Gulf, Colorado and Santa Fe Railway

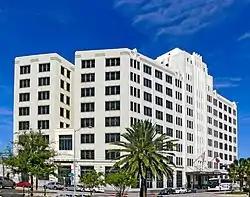
AT&SF Union Station in Galveston, Texas.

Chief engineer, Bernard Moore Temple, sent surveyors into the interior of Texas, and as the line was located, Temple followed with construction crews. The new directors also obtained rights to build a spur into Houston. By this time, the real importance of a line into Houston had been realized, and the success of the road depended on it. In 1880, the GC&SF won fame by establishing the first daily newspaper train in the U.S. Because of another quarantine placed on Galveston by Houston, the "Galveston News" arranged for a special train to carry the newspaper from Galveston to Rosenberg. There, the newspaper was transferred to the Galveston, Harrisburg & San Antonio Railroad, which distributed the news across Texas.